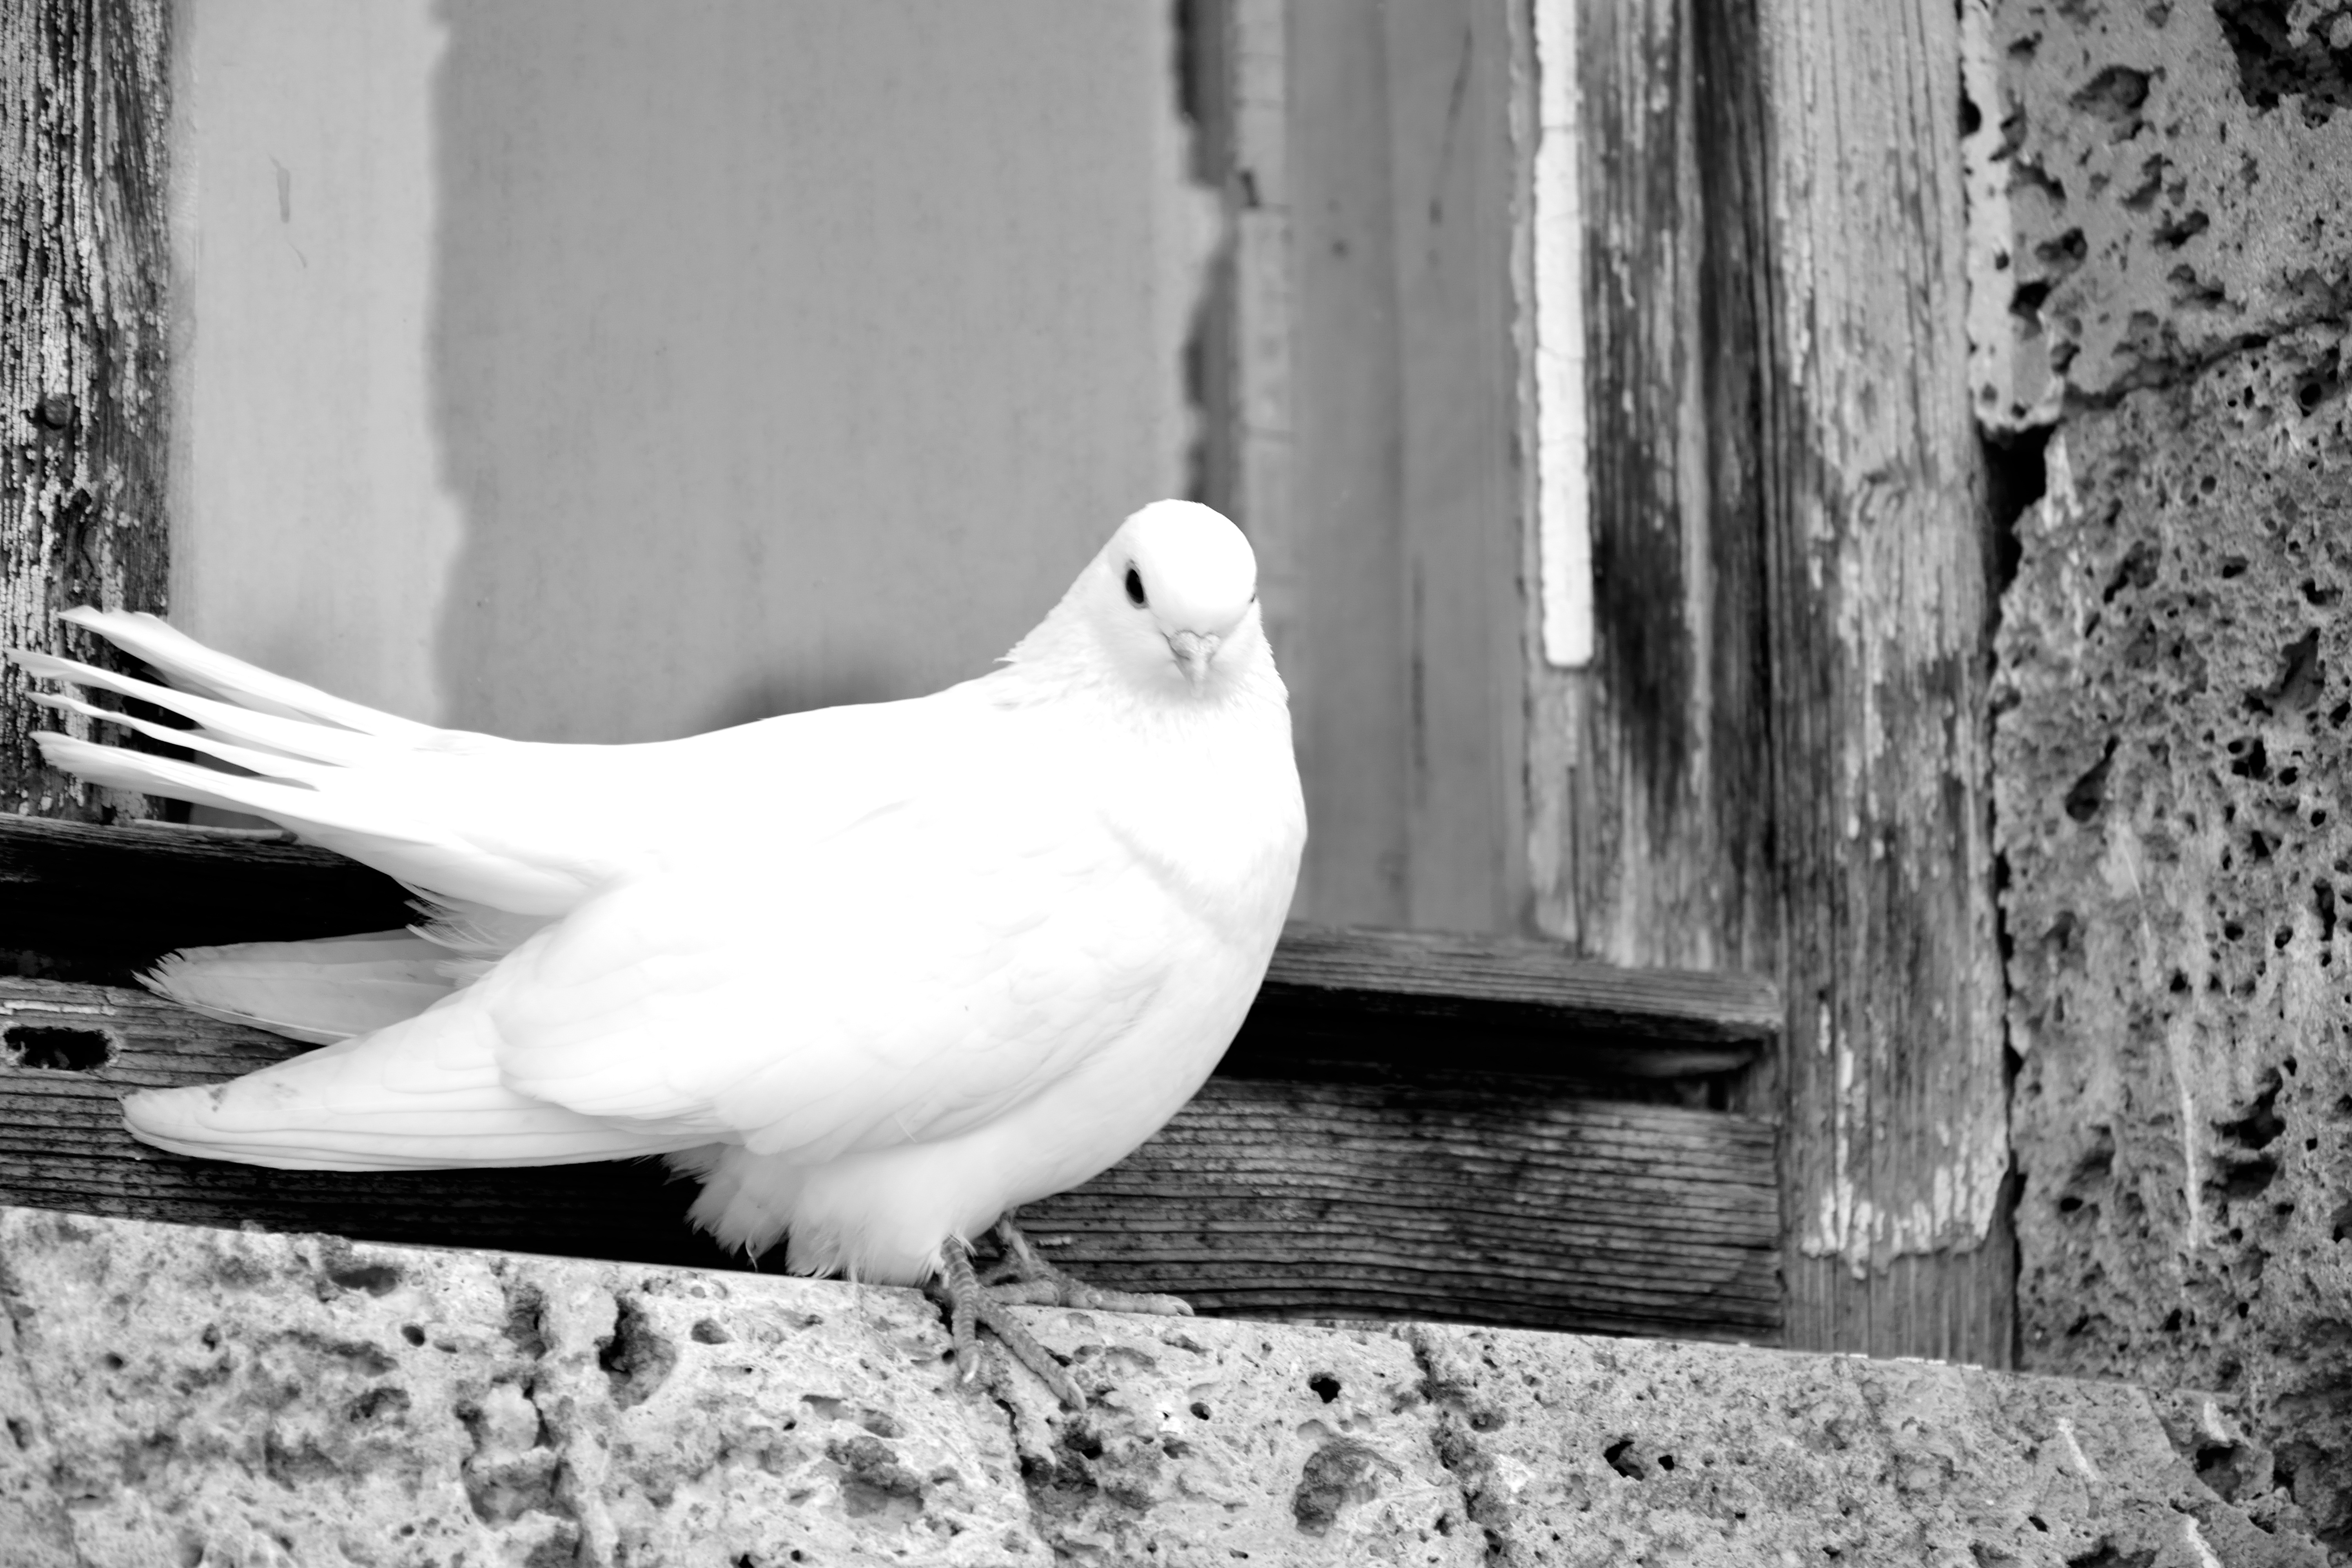
bird, wing, black and white, white, black, monochrome, pigeon, vertebrate, beautiful, monochrome photography, perching bird, pigeons and doves